Babrius

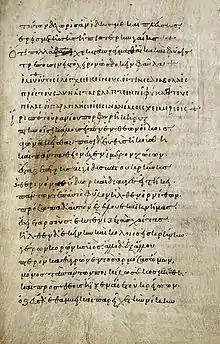
The fables of Babrius

Babrius ("Bábrios"), also known as Babrias or Gabrias, was the author of a collection of Greek fables, many of which are known today as Aesop's Fables.